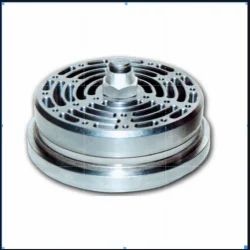
Label: Compressor_Valve_Plates